Lucien Huteau

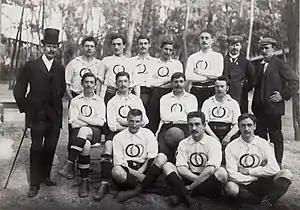
Huteau (standing, first from the left) with the French team at the 1900 Olympics.

Club Français joined the USFSA in March 1894, and on 22 April of the same year, the 16-year-old Huteau started as a goalkeeper in the semifinal of the inaugural USFSA championship, which ended in a 0–1 loss to The White Rovers. Together with Marcel Lambert, Gaston Peltier, Georges Garnier, and captain Eugène Fraysse, Huteau was a starter in the Club Français team that won the 1896 USFSA Football Championship, doing so without losing a single match, and conceded just two goals in eight matches: one against Rovers (4–1 victory on 23 February) and one against Standard (4–1 victory on 15 March).